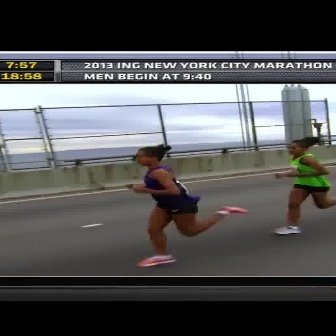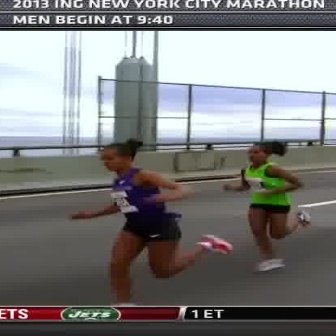
  Please identify the target specified by the bounding box [123,144,246,267] in the first image and locate it in the second image. Return the coordinates in [x_min,y_min,x_max,y_max] format.
Answer: [67,139,233,304]